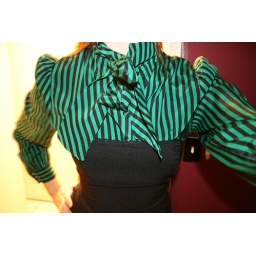
this is not the image i meant to upload but whatever. This is a cute top under a dress